Sandala, Israel

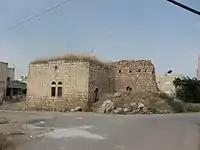
Old house in Sandala, 2007

The remains of a large building, possibly a church, from the Byzantine era have been excavated, Pottery remains from the Byzantine era have been found and pottery remains from the 7th and 8th century C.E. have been excavated.